Question: What color is the bed?
Tambaya: Mene launin gadon?
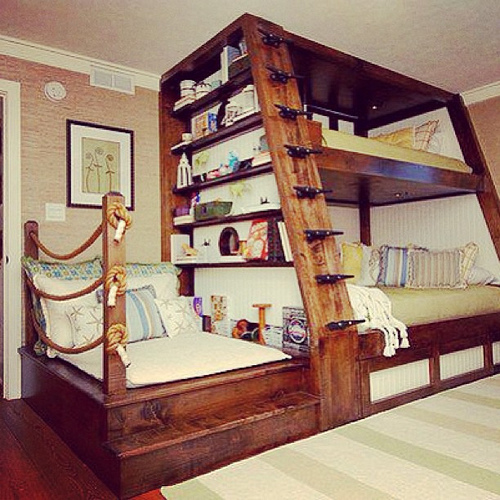
Answer: Brown.
Amsa: Ruwan ƙasa-ƙasa.